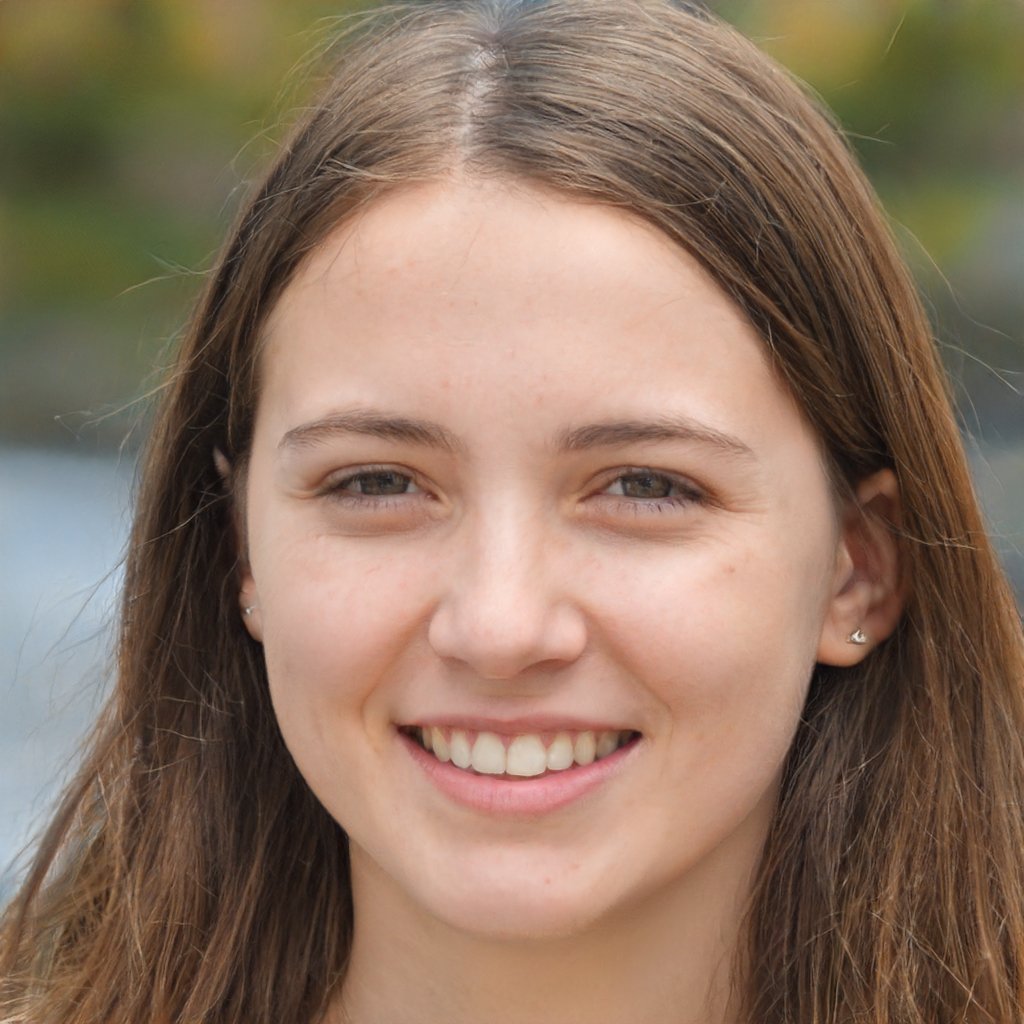
Label: No Watermark